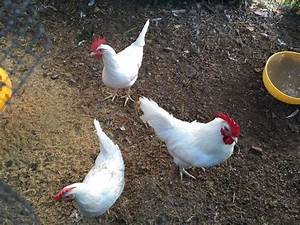
Label: gallina